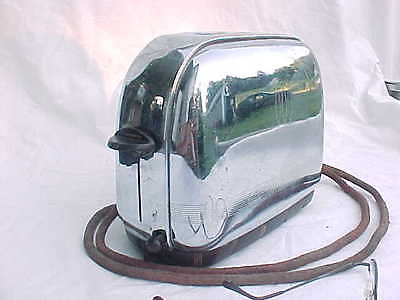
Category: toaster